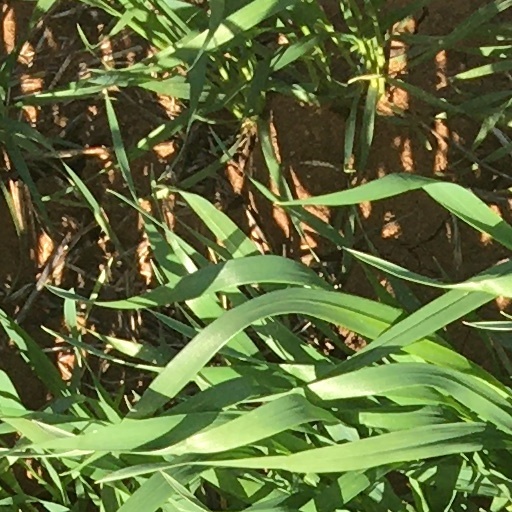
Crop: wheat